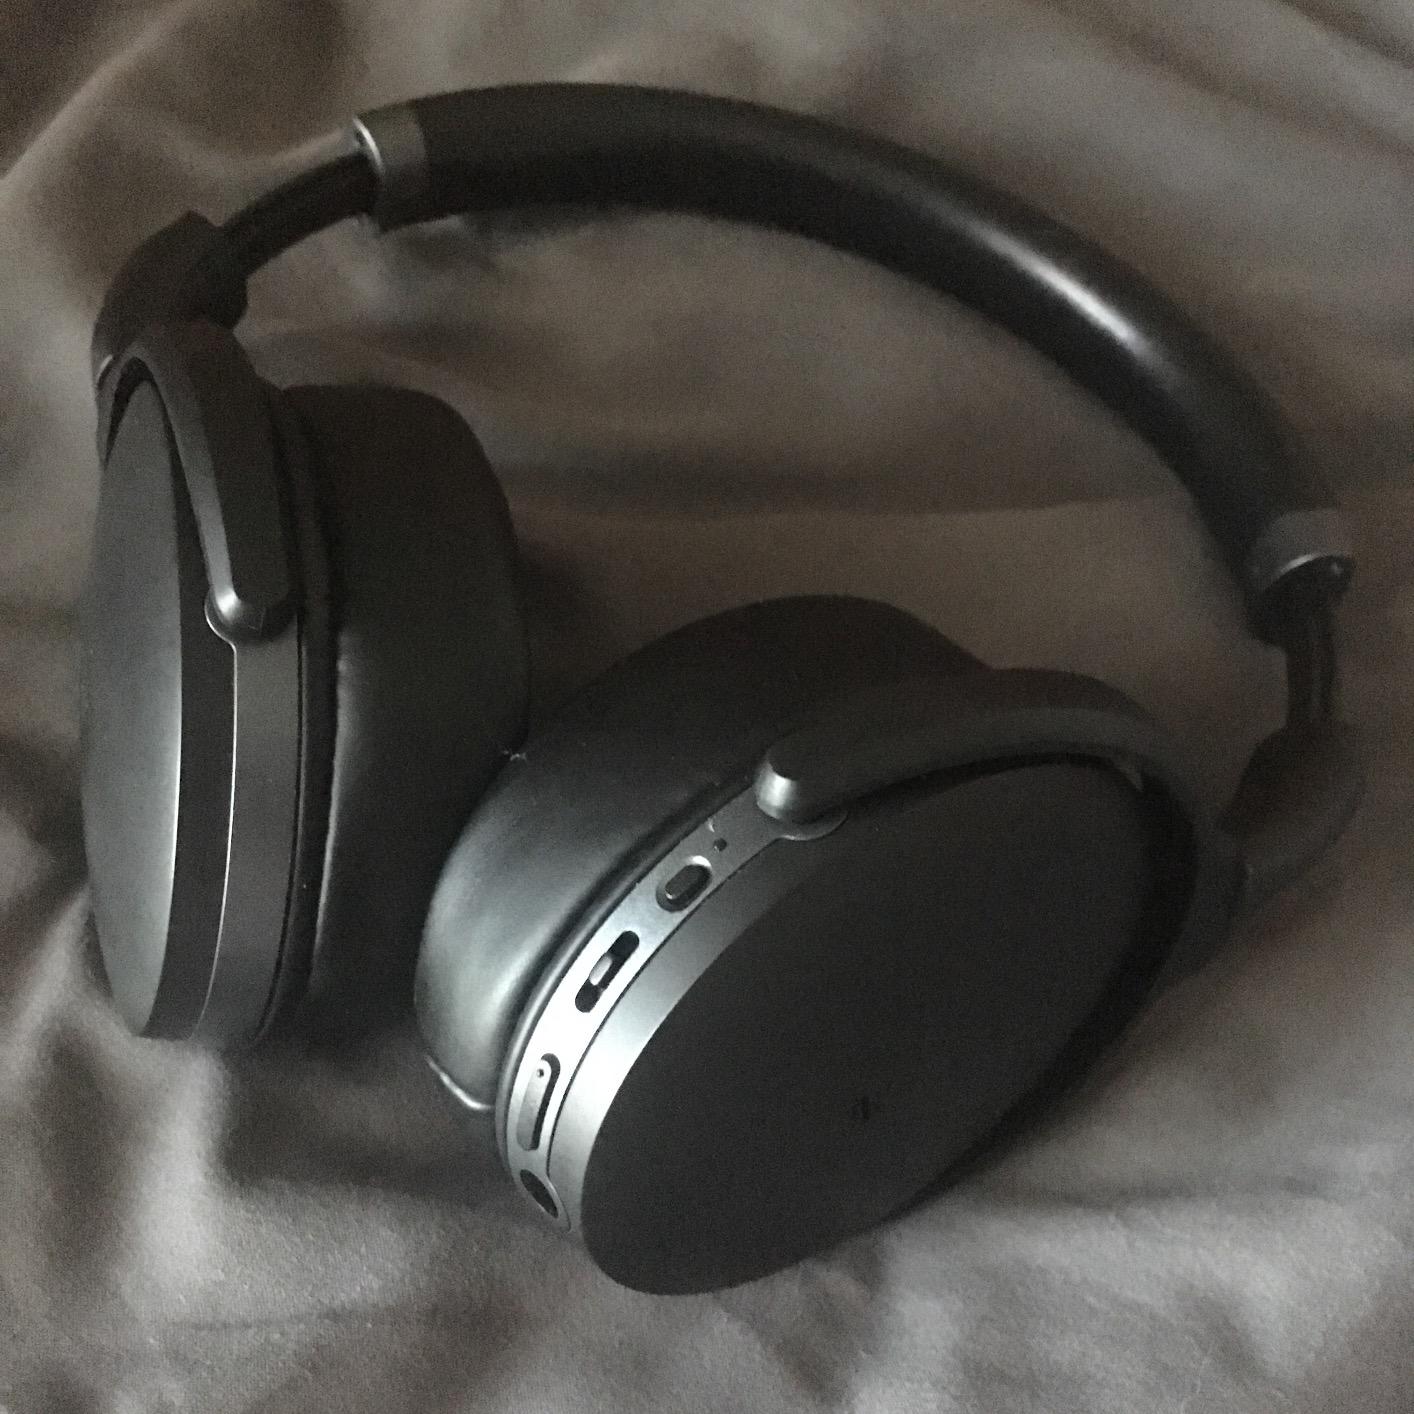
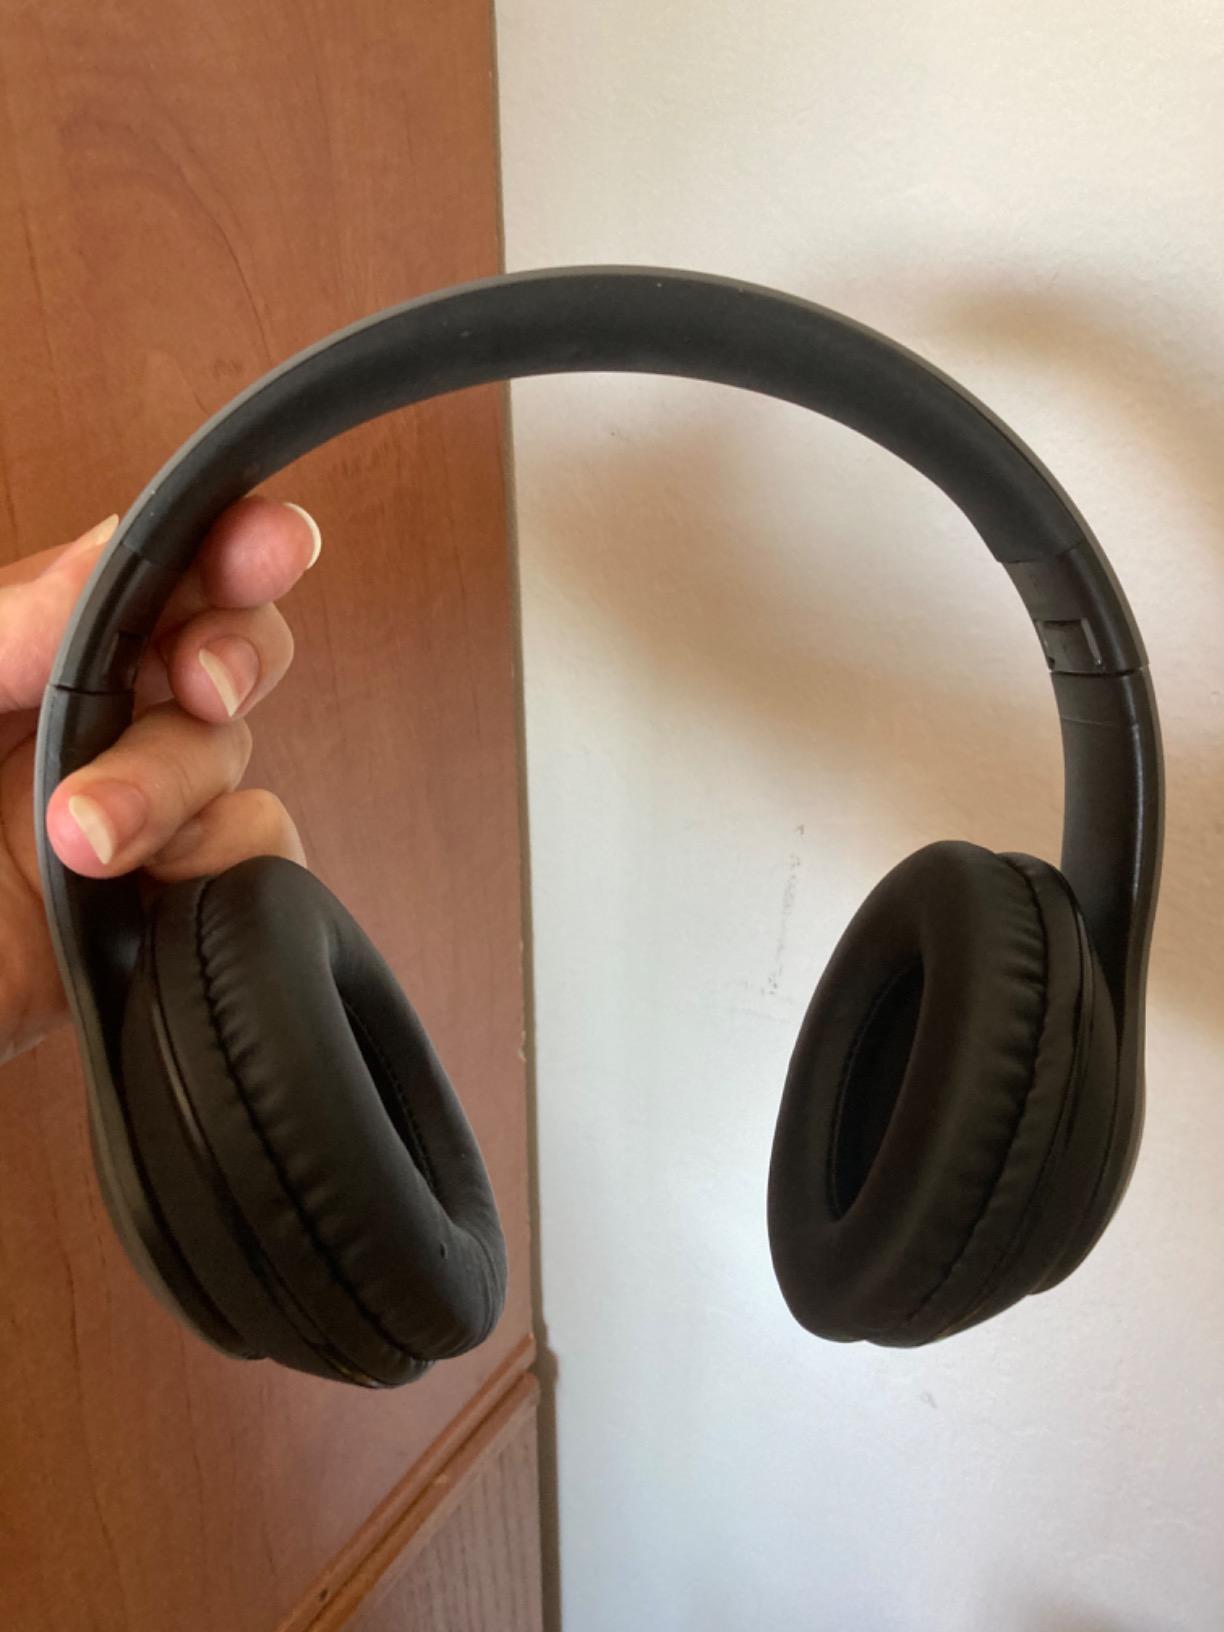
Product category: headphones
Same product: no